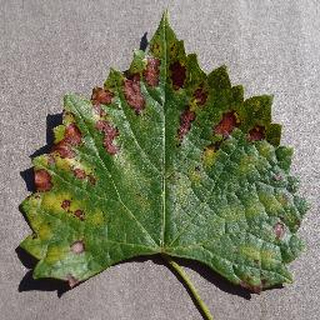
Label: grape_esca_black_measles